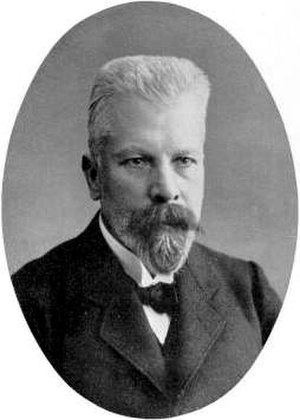
Eduard Buchner
Eduard Buchner var en tysk kemiker og modtager af Nobelprisen i kemi i 1907 for sin opdagelse og undersøgelse af cellefri fermentering.